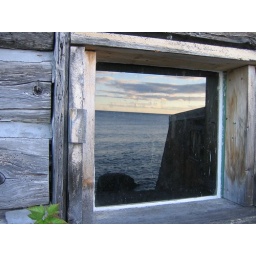
Lake Superior sunset reflected in the window of L.A. Godin's fish house.